Rare Earth hypothesis

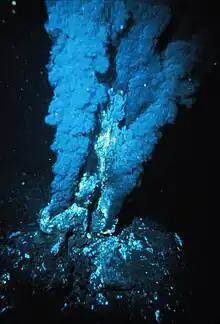
Complex life may exist in environments similar to black smokers on Earth.

Rare Earth proponents argue that simple life may be common, though complex life requires specific environmental conditions to arise. Critics consider life could arise on a moon of a gas giant, though this is less likely if life requires volcanicity. The moon must have stresses to induce tidal heating, but not so dramatic as seen on Jupiter's Io. However, the moon is within the gas giant's intense radiation belts, sterilizing any biodiversity before it can get established. Dirk Schulze-Makuch disputes this, hypothesizing alternative biochemistries for alien life. While Rare Earth proponents argue that only microbial extremophiles could exist in subsurface habitats beyond Earth, some argue that complex life can also arise in these environments. Examples of extremophile animals such as the "Hesiocaeca methanicola", an animal that inhabits ocean floor methane clathrates substances more commonly found in the outer Solar System, the tardigrades which can survive in the vacuum of space or "Halicephalobus mephisto" which exists in crushing pressure, scorching temperatures and extremely low oxygen levels 3.6 kilometres ( 2.2 miles) deep in the Earth's crust, are sometimes cited by critics as complex life capable of thriving in "alien" environments. Jill Tarter counters the classic counterargument that these species adapted to these environments rather than arose in them, by suggesting that we cannot assume conditions for life to emerge which are not actually known. There are suggestions that complex life could arise in sub-surface conditions which may be similar to those where life may have arisen on Earth, such as the tidally heated subsurfaces of Europa or Enceladus. Ancient circumvental ecosystems such as these support complex life on Earth such as "Riftia pachyptila" that exist completely independent of the surface biosphere.